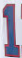
Number: 1